Jean-Paul Besset

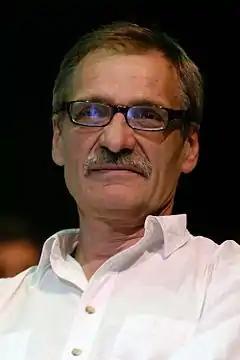

Jean-Paul Besset (born 1946 in Chamalières, Puy-de-Dôme) is a French politician and environmentalist.